Serrated face nut

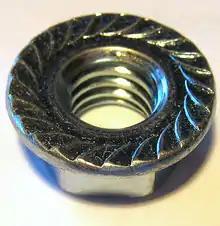
Serrated face nut

A serrated face nut is a locknut with ridges on the face of the nut that bite into the surface it is tightened against. The serrations are angled such that they keep the nut from rotating in the direction that would loosen the nut. Due to the serrations they cannot be used with a washer or on surfaces that cannot be scratched. Sometimes both faces of the nut are serrated, permitting either side to lock.